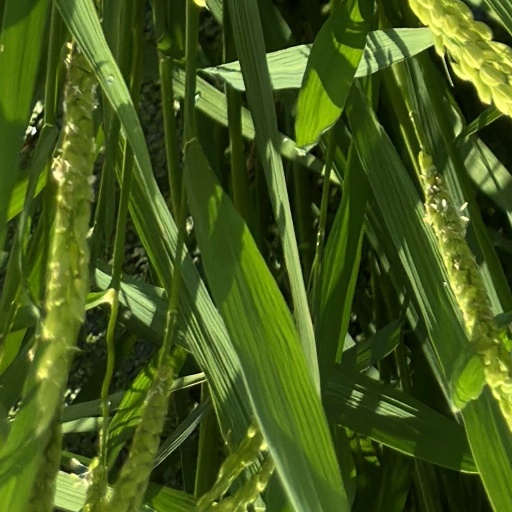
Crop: rice